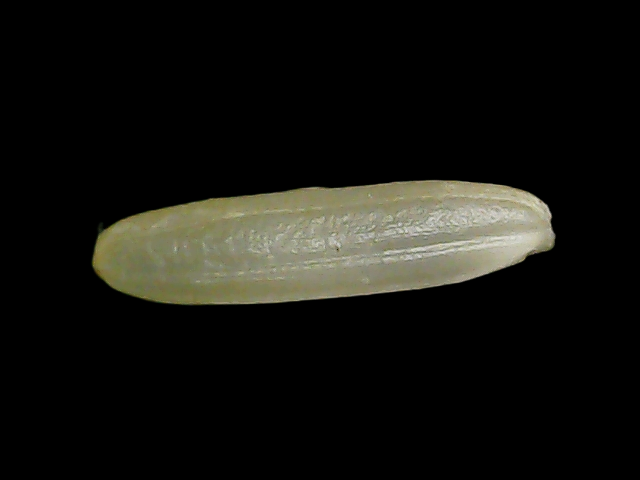
Rice variety: Binadhan21